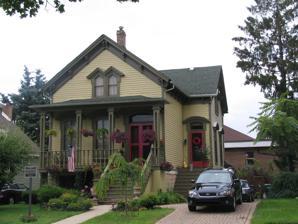
Building: Joshua P. Young House
Country: United States of America
Year built: 1852
Historic house in Illinois, United States United States historic place Joshua P. Young House U.S. National Register of Historic Places Show map of Chicago metropolitan area Show map of Illinois Show map of the United States Location 2445 High St., Blue Island, Illinois Coordinates 41°39′09″N 87°40′30″W / 41.65250°N 87.67500°W / 41.65250; -87.67500 ( Joshua P. Young House ) Area 0.1 acres (0.040 ha) Built 1852 ( 1852 ) Architectural style Chicago Cottage NRHP reference No. 82002525 Added to NRHP August 12, 1982 The Joshua P. Young House , also known as the McGee House , is a historic house at 2445 High Street in Blue Island , Illinois . The house was built in 1852 for land developer Joshua P. Young, who led the development of both Blue Island and many neighborhoods on Chicago 's South Side . Young also helped bring the Rock Island Railroad through Blue Island and led the city's Board of Trustees for two years. The house has a Chicago Cottage plan, a style of balloon framing popular in mid-nineteenth century Chicago; as the style was banned in Chicago after the Great Chicago Fire burned through many of the homes, surviving examples are relatively uncommon. The house's detailing is eclectic, incorporating elements of Greek Revival , Italianate , and Gothic architecture. The house was added to the National Register of Historic Places on August 12, 1982. References